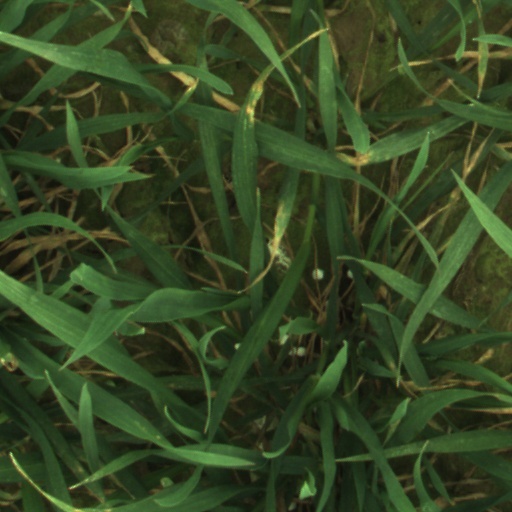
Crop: wheat